Helmdon

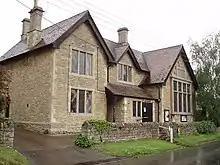
Helmdon Reading Room, built in 1887

A Charles Fairbrother had the Reading Room built in 1887 as a men's meeting place as an alternative to the pubs. Newspapers and magazines were donated and until 1930 a small annual subscription was charged. Women were not admitted until 1921, when the local Women's Institute started meeting there. It was run by the parish Rector and churchwardens until the 1970s, when it was transferred to the parish council. Throughout its history the Reading Room has been the meeting place of many of Helmdon's activities, serving in effect as the village hall.